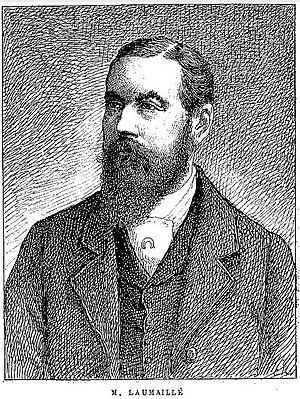
Albert Laumaillé en 1893.
Albert Octave Laumaillé du Bignon, né le 16 août 1848 à Château-Gontier et mort le 24 août 1901 à Nice, est un ancien cyclotouriste, coureur sur vélocipède, grand-bi, bicyclettes, motocyclettes, tricycles, et enfin pilote automobile français.